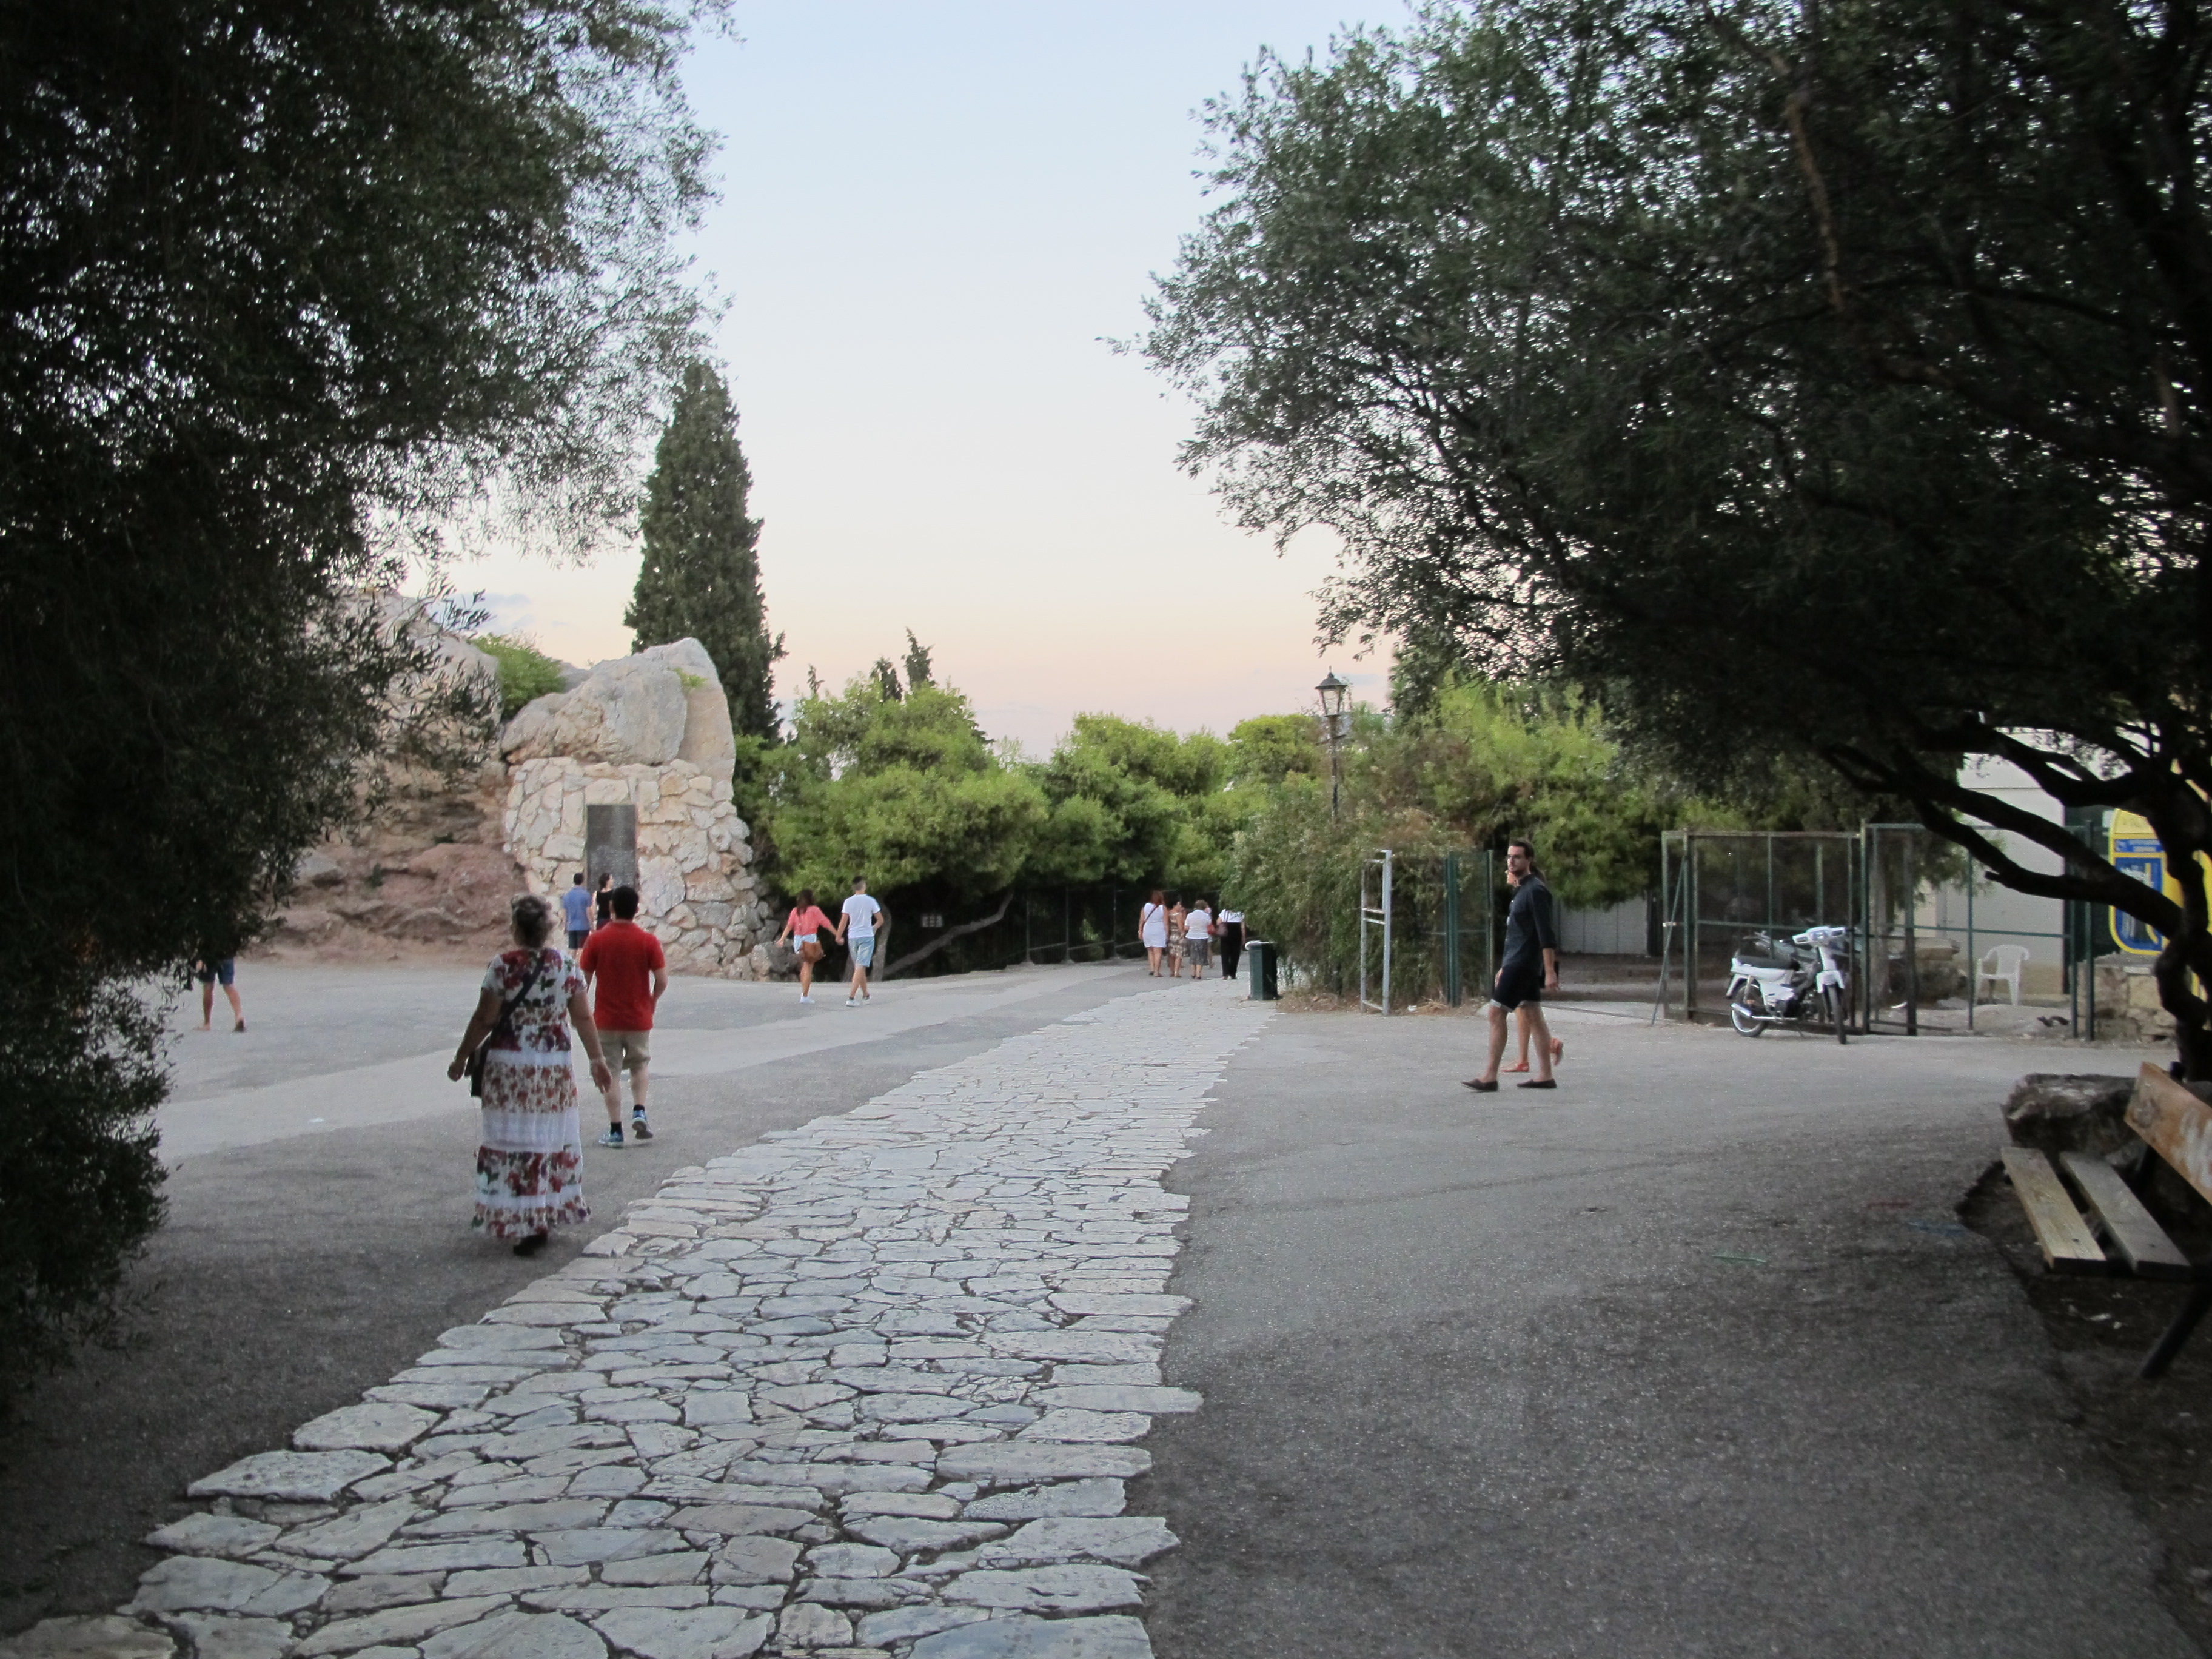
natural, sky, town, tree, public space, snapshot, street, road, tourism, infrastructure, architecture, road surface, pedestrian, vacation, city, asphalt, recreation, leisure, plant, photography, walking, mountain, cobblestone, park, tourist attraction, sidewalk, nonbuilding structure, building